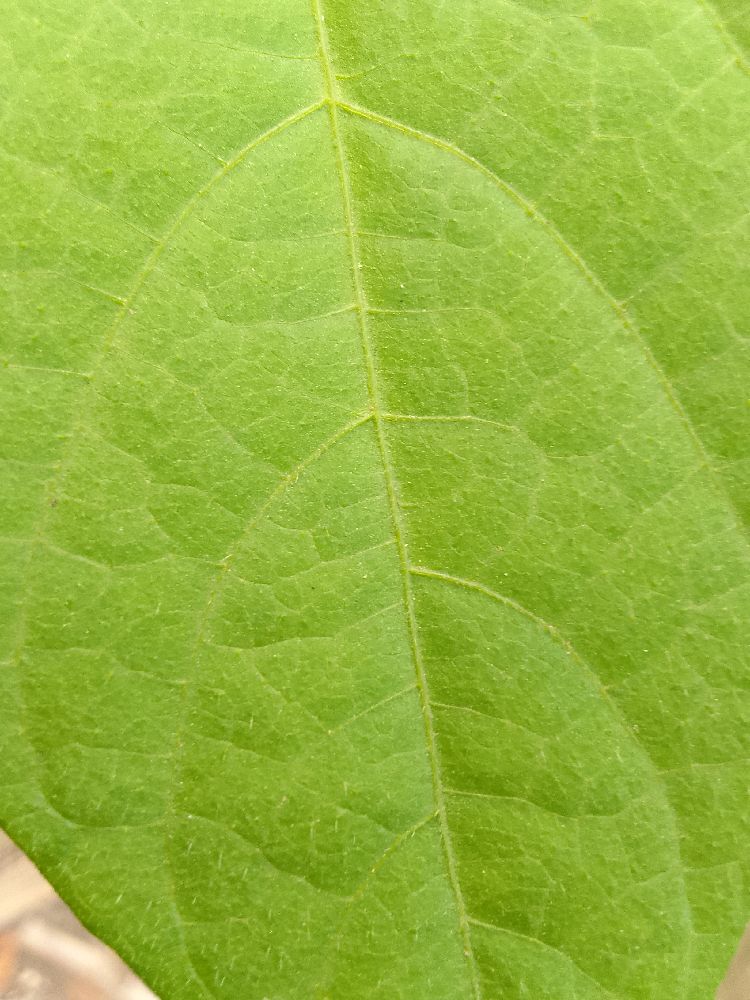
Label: healthy